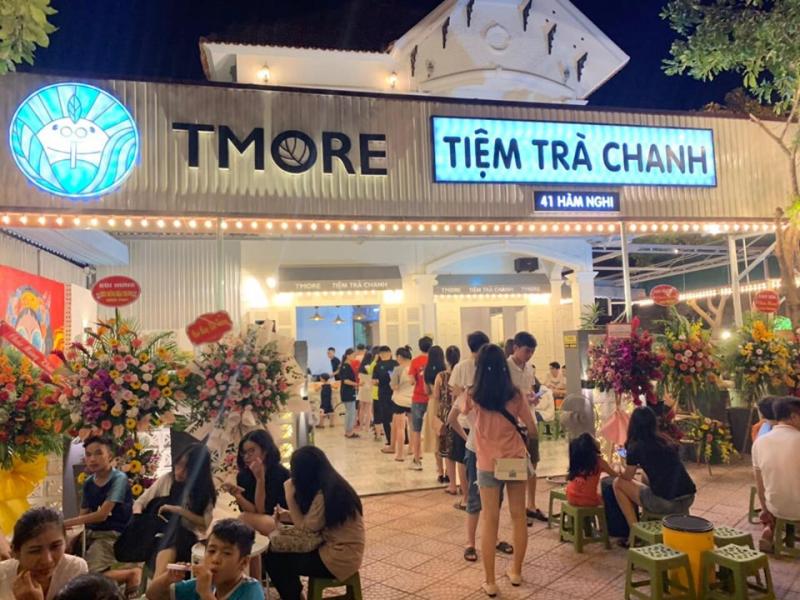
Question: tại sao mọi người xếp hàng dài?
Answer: để mua trà chanh